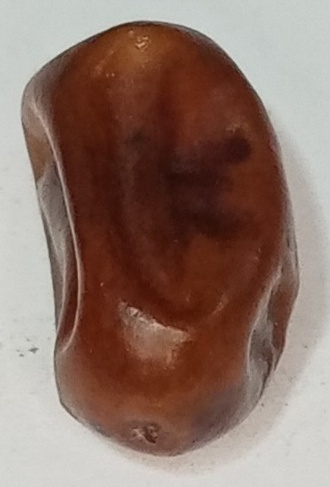
Variety: fasli-toto
Size: medium
Grade: grade-1